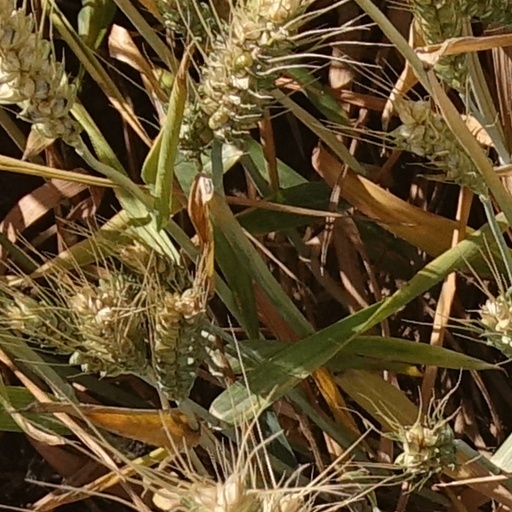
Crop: wheat